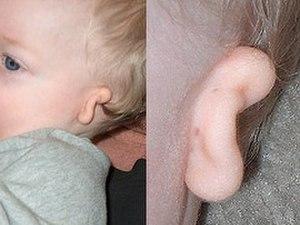
Le pavillon de l'oreille, ou auricule, est la partie visible de l'oreille humaine, à l'extérieur de la tête. Il fait partie de l'oreille externe, qui comprend, outre le pavillon, le conduit auditif externe. C'est une structure lamellaire essentiellement formée d'un cartilage élastique qui lui confère sa forme et sa souplesse. Il a une forme ovalaire à grosse extrémité supérieure, l'axe vertical est dévié de 10° dans le sens antihoraire. La taille moyenne chez l'adulte est de 60 à 65 mm pour la hauteur, et de 25 à 36 mm pour la largeur.